Mineralogical Museum of Lavrion

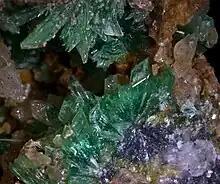
Annabergite

The Mineralogical Museum of Lavrion was inaugurated in 1986 through the efforts of the “Society for Lavrion region Studies” (the Scientific Society of Lavrion, in Greek “Etaireia Meleton Lavreotikis”, E.ME.L.), a non-profit cultural association founded in 1984 and recognized by the Ministry of Culture with the status of a private legal association (Government Gazette No. B/1401/22.10.2001, No. 54), grouping the scientific community of the city and its surroundings. The museum’s premises occupy a small industrial building, built in 1875, which constituted initially a part of the industrial ore washing complex of the “Metallurgical Company of Lavrion” (“Société des Usines du Laurium” or “Hellenic Company”, 1873-1927).